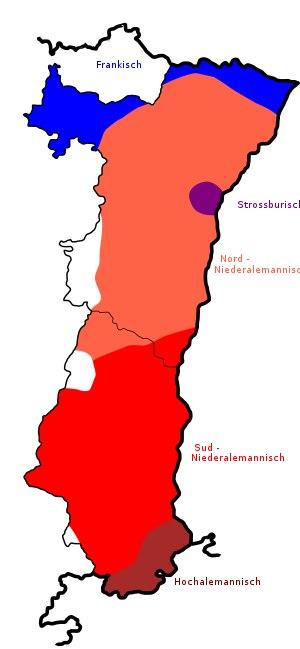
L'Orthal est une méthode pour bien écrire l'alsacien.